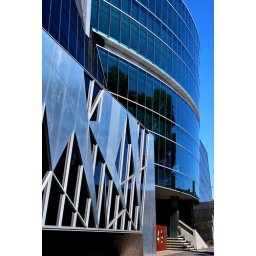
Photo taken out of my car window whilst I was stopped in traffic.